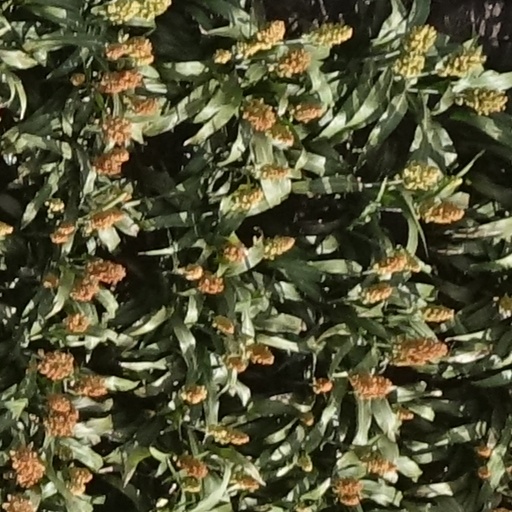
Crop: sorghum